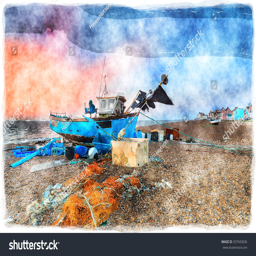
watercolour painting of fishing boats on the beach a small town on the coast